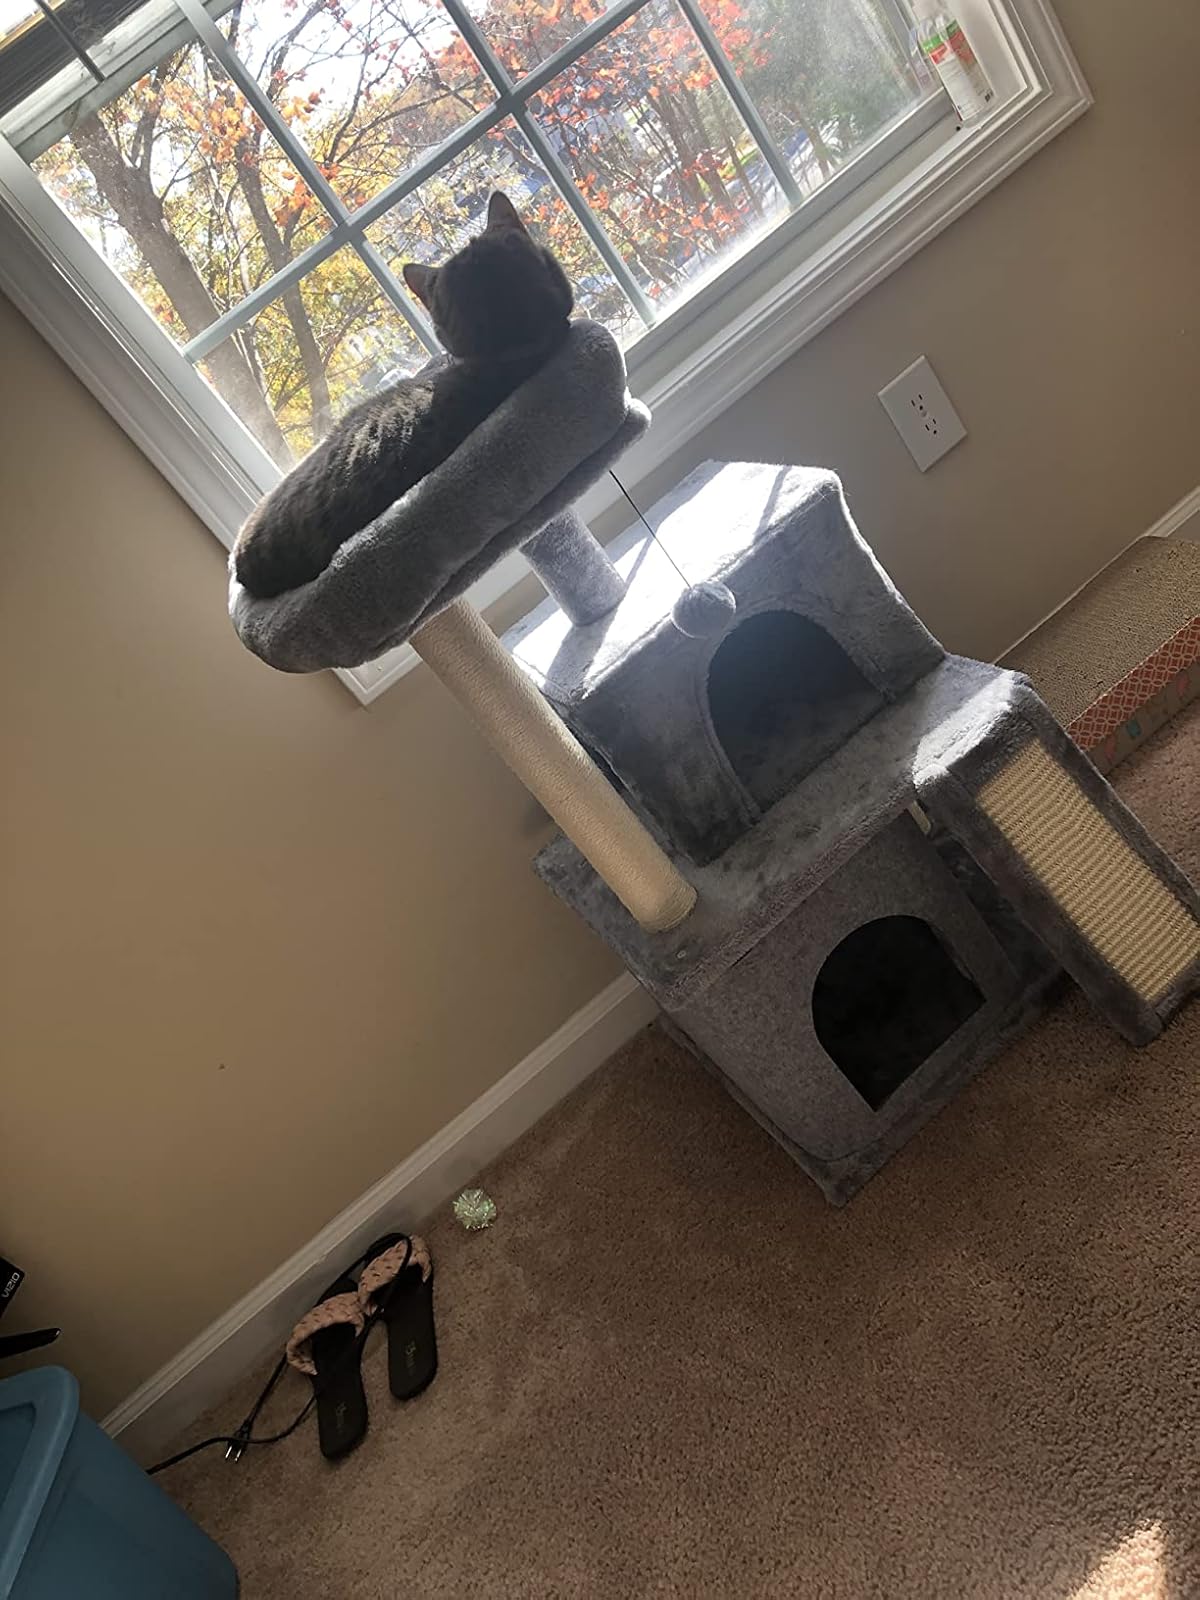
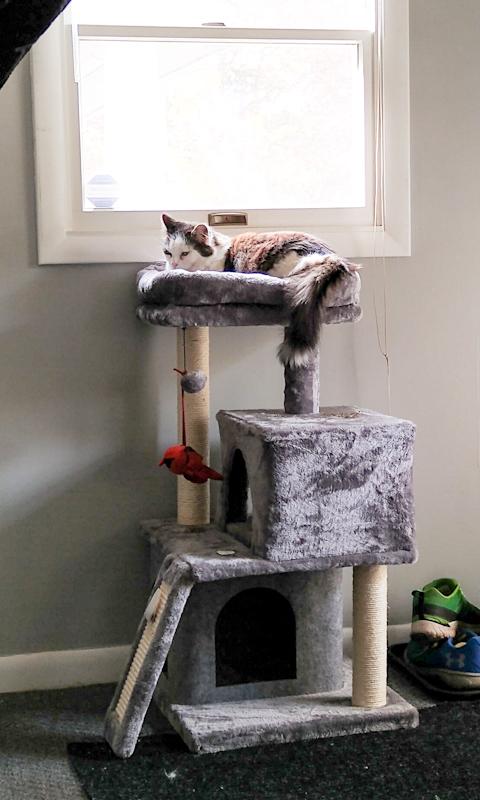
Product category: items_cat tree
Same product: yes